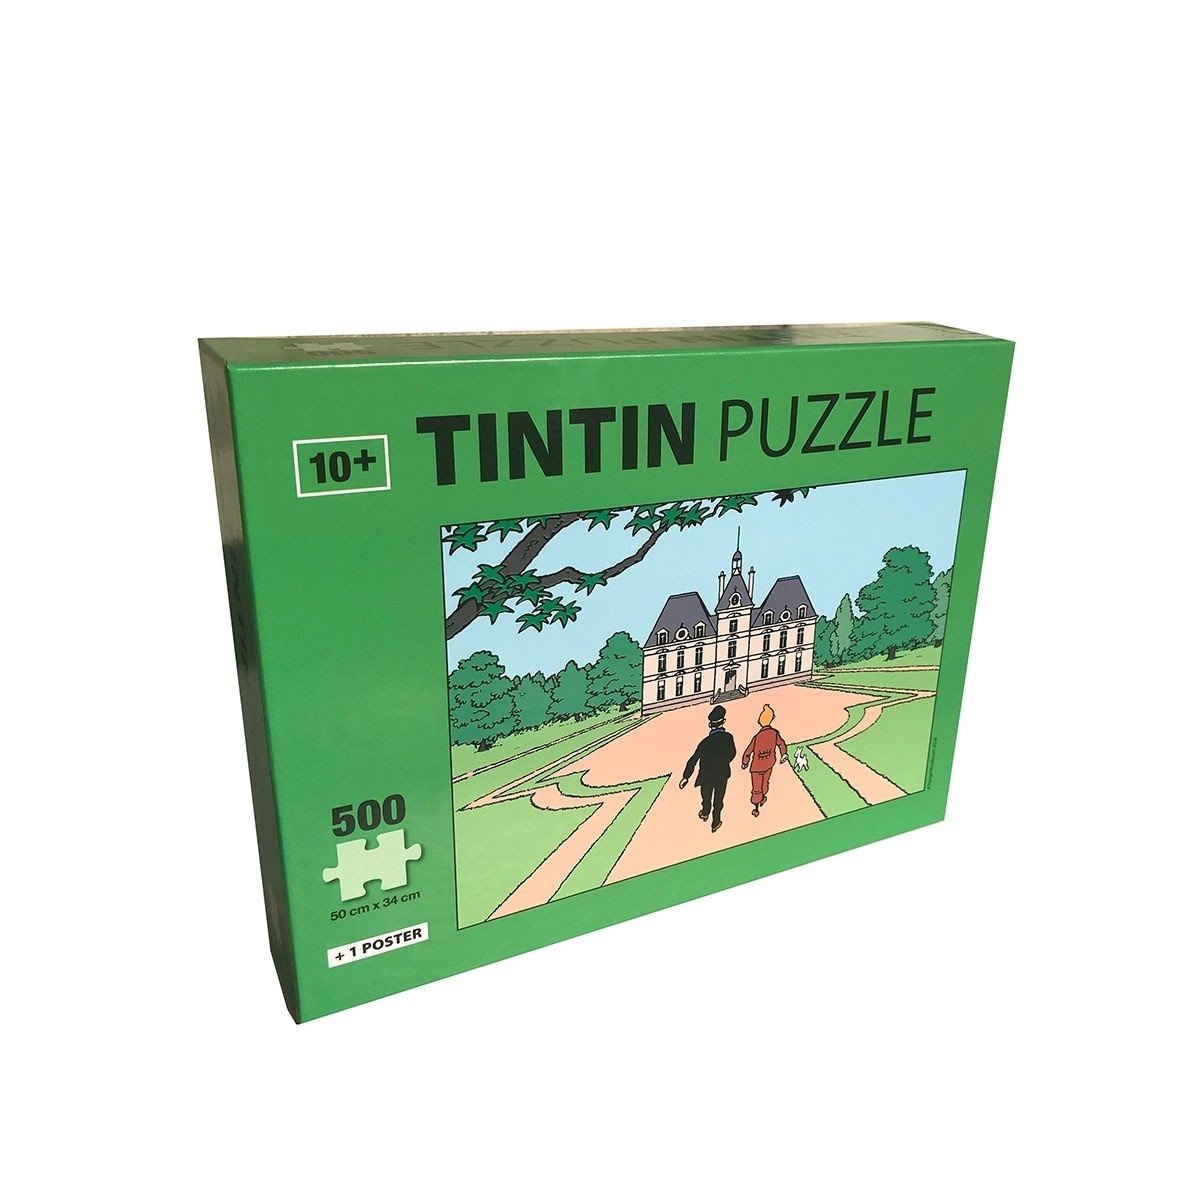
Toys & Games - Tintin - Moulinsart 500 pieces Puzzle
This 500 piece Tintin puzzle features a picture of the Moulinsart Castle of the Adventures of Tintin . It also includes a poster. Hours of fun for the entire family.
Brand: Moulinsart
Category: Toys & Games > Puzzles